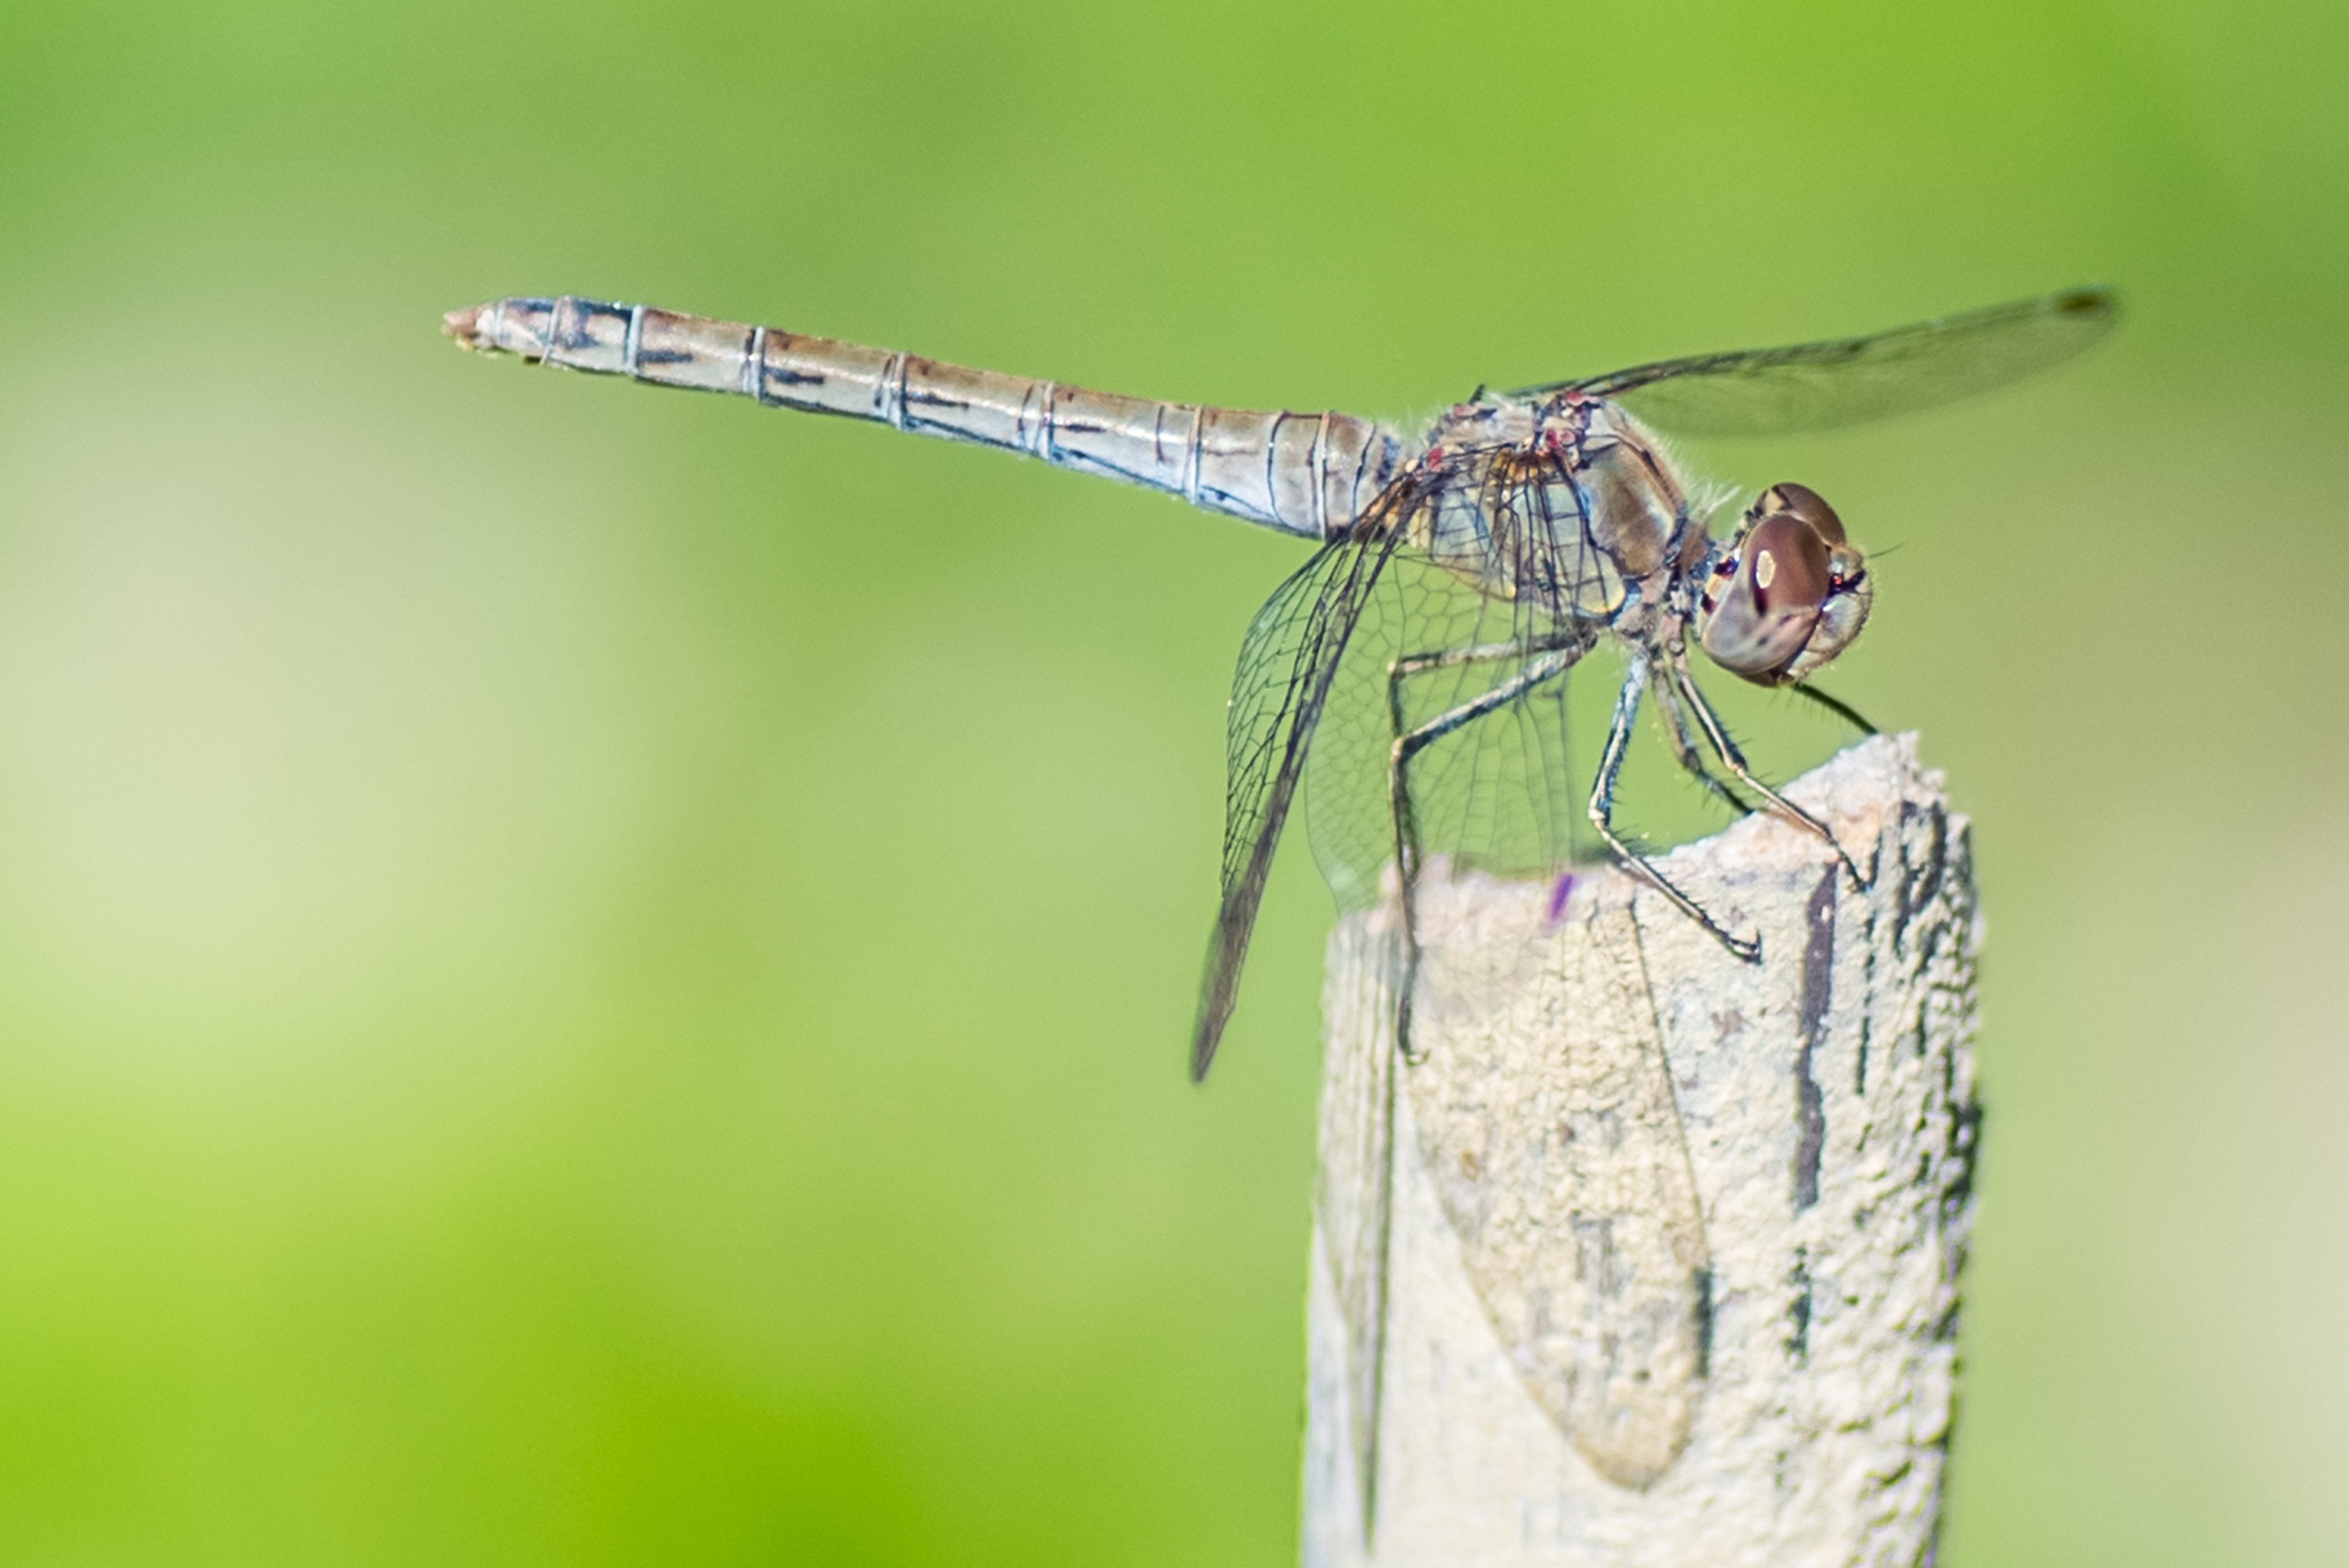
nature, wing, photography, green, insect, fauna, invertebrate, close up, dragonfly, damselfly, macro photography, arthropod, mosquitoes, plant stem, dragonflies and damseflies, net winged insects